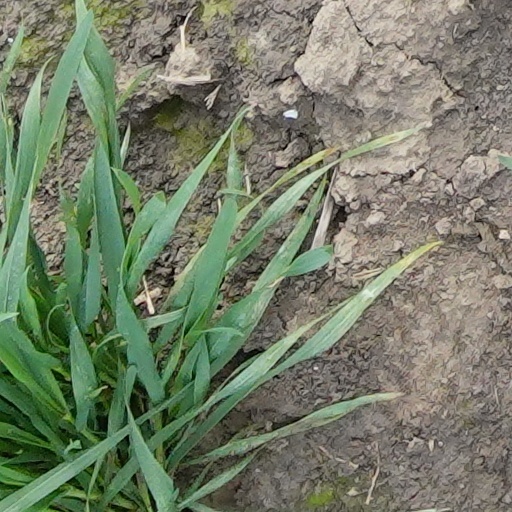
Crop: wheat